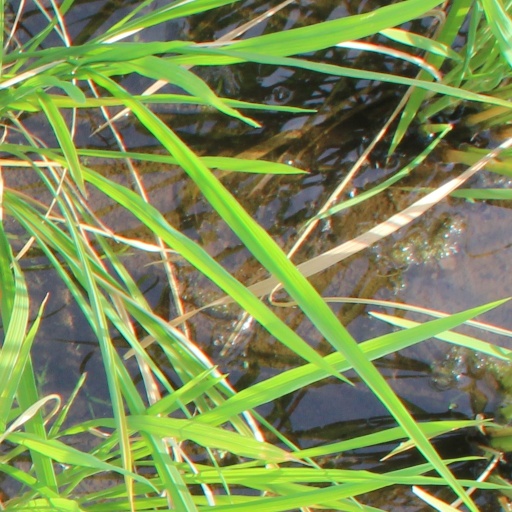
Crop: rice